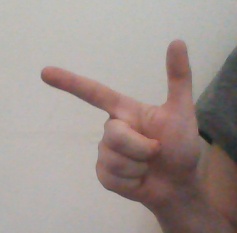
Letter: yaa